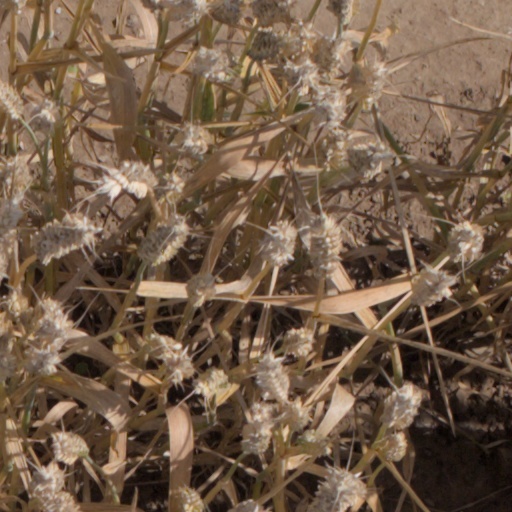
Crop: wheat